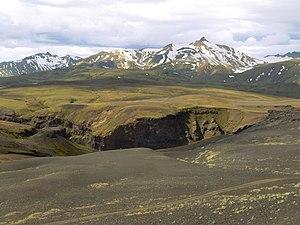
Le canyon Markarfljótsgljúfur et le mont Tindfjöll, sur le chemin de randonnée du Laugavegur en Islande.
La Markarfljótsgljúfur, toponyme islandais signifiant littéralement « Gorge de la Markarfljót », est une gorge du Sud de l'Islande creusée par la Markarfljót. Profonde de 200 mètres, elle a entaillé des roches volcaniques colorées. C'est une des curiosités naturelles situées sur la Laugavegur, le trek reliant le Landmannalaugar à Þórsmörk. Elle peut être atteinte à pieds en quelques minutes depuis le refuge d'Ermstrur et longée sur plusieurs centaines de mètres.